Embrace Life

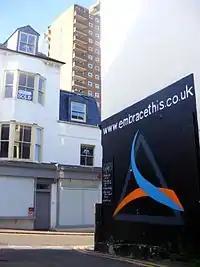
One of the "Embrace Life" logos in the council-sanctioned graffiti campaign in Brighton, with the Embrace This website address

The film was first shown to the Sussex Safer Roads Partnership members, including emergency services representatives, at The Capitol, Horsham, West Sussex on 20 January 2010. Alexander said of this occasion: